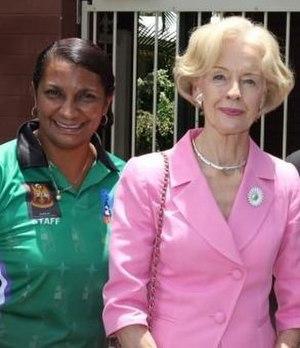
Nova Peris, née le 25 février 1971 à Darwin, est une femme politique et ancienne athlète et joueuse de hockey sur gazon australienne.